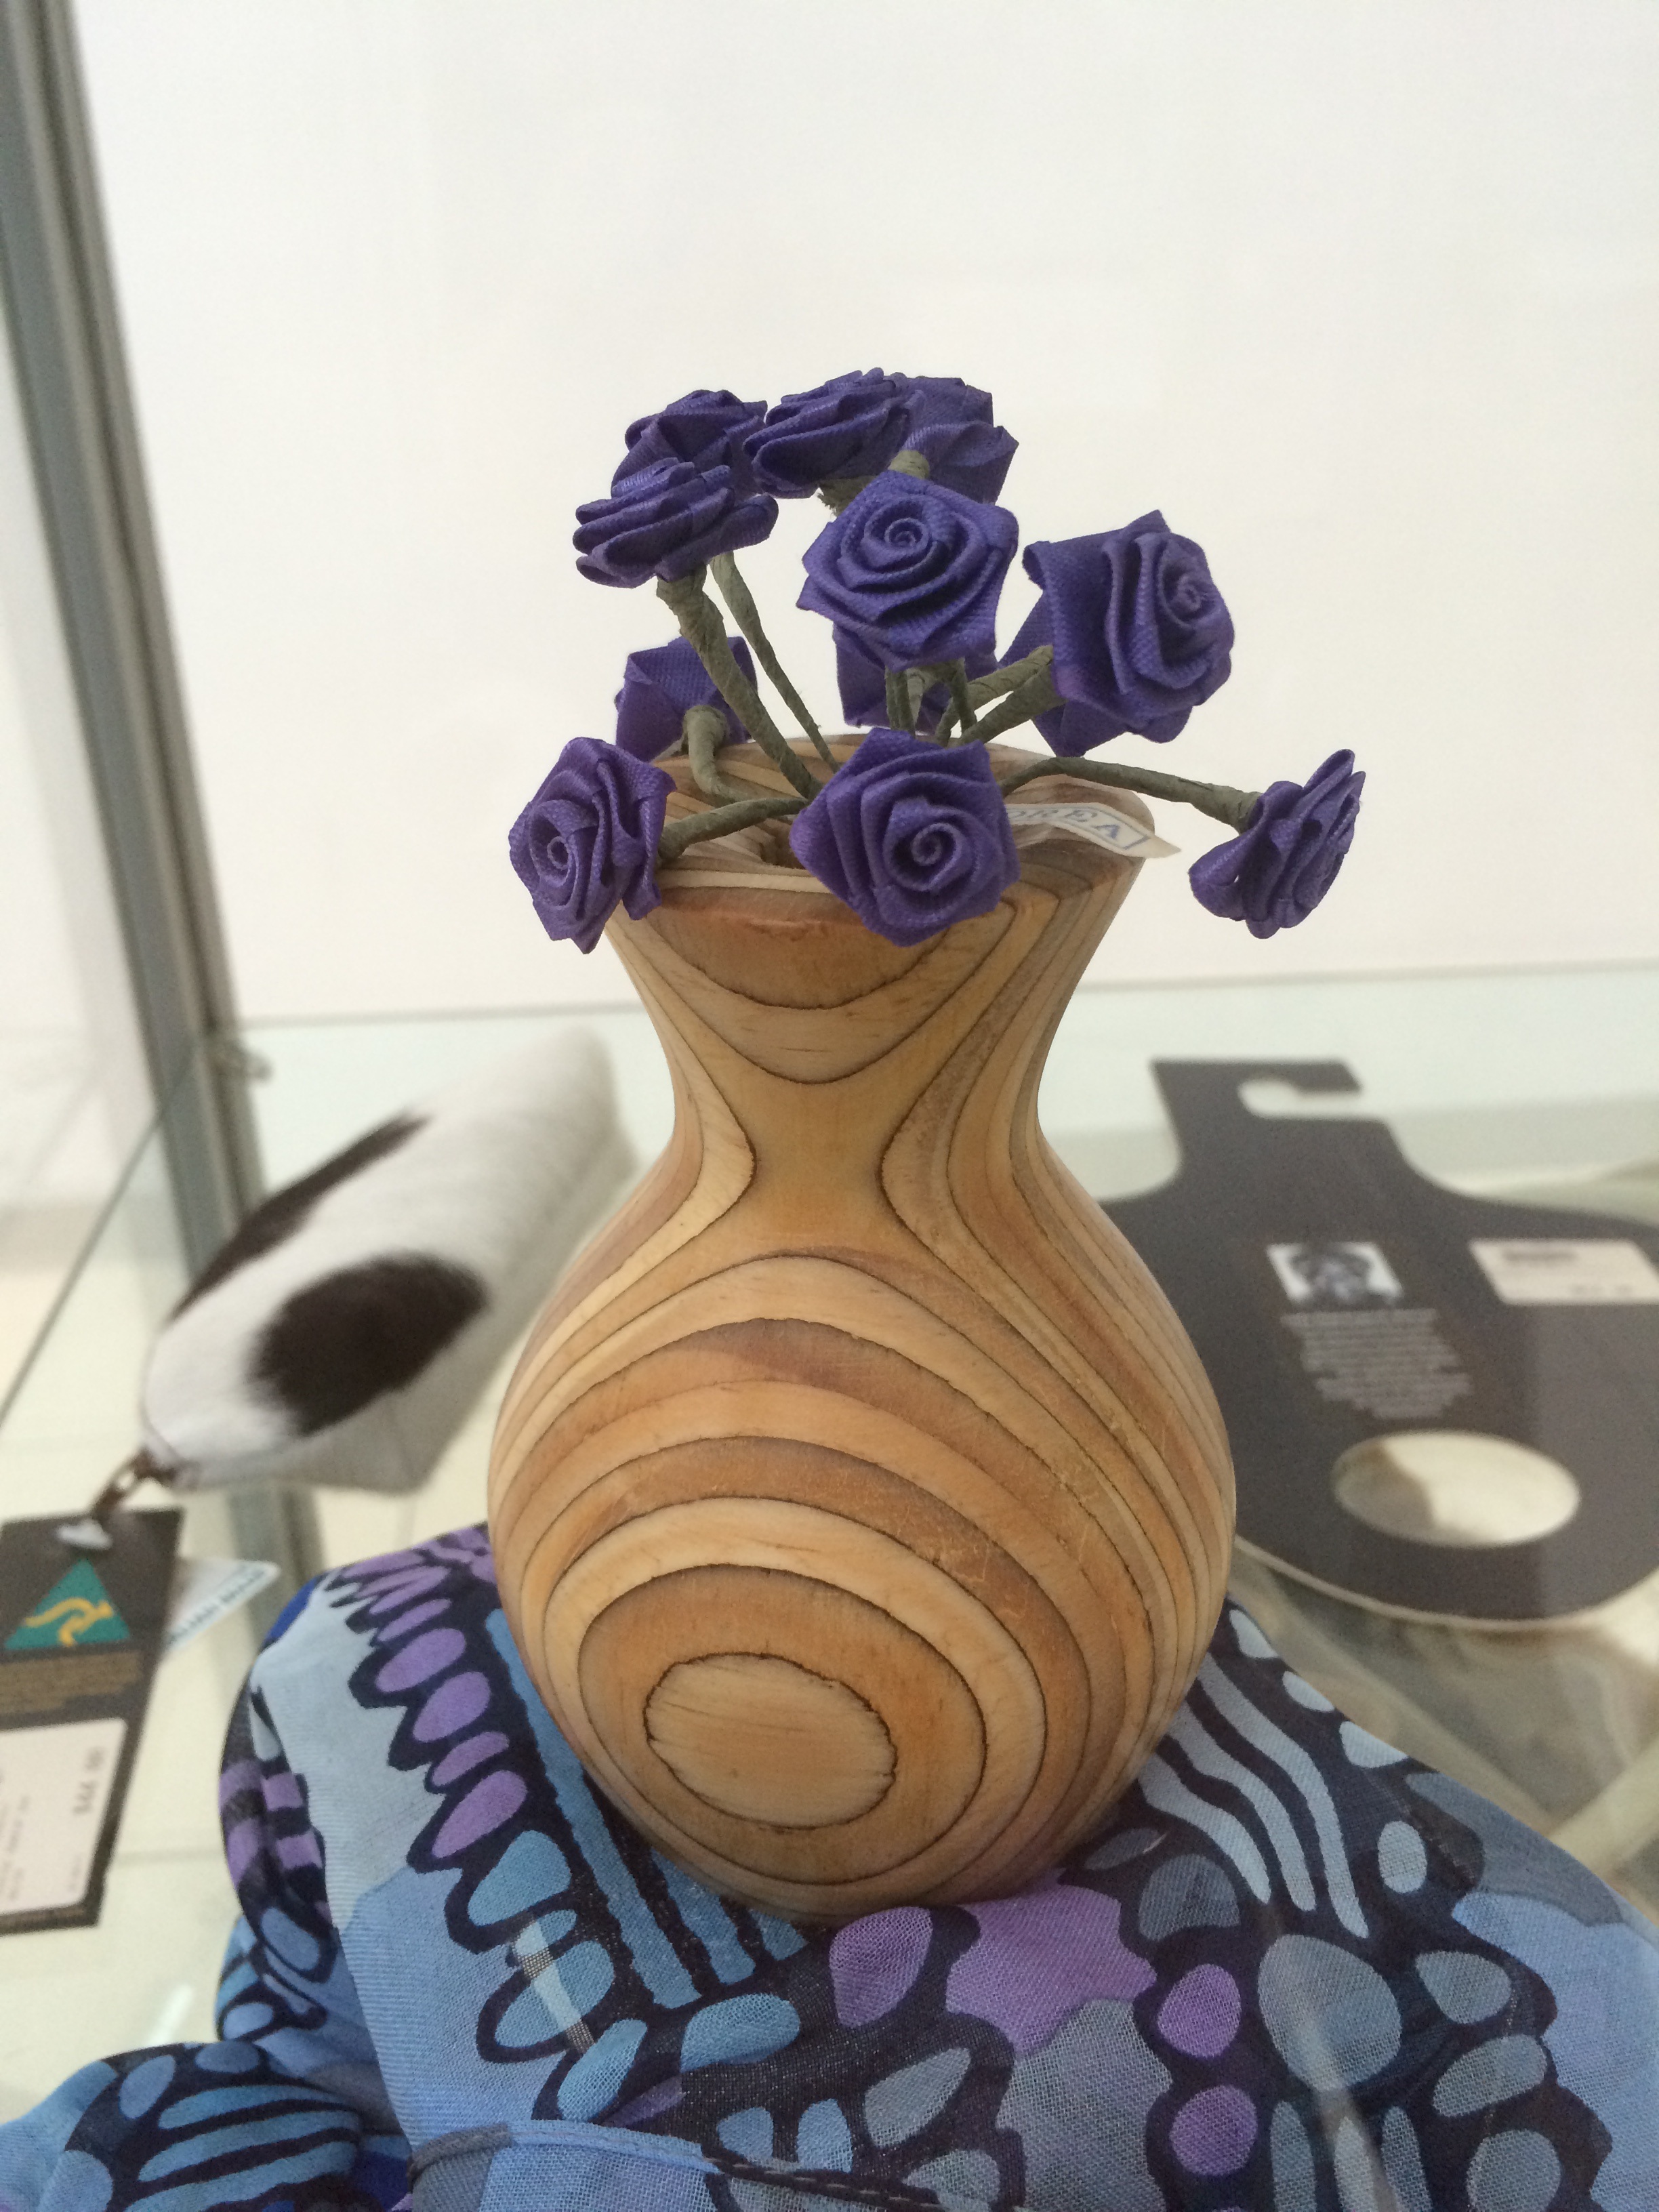
wood, flower, purple, vase, blue, clothing, toy, roses, sculpture, art, violet, costume, potted plants, decorative flowers